2012 NIS public opinion manipulation scandal

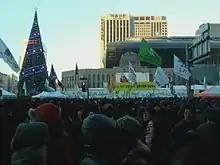
December 28, 2013, Korean Confederation of Trade Unions General Strike.

In 2013, prosecutor Yoon Seok-youl led a special investigation team that looked into the National Intelligence Service (NIS)'s involvement in the scandal. Yoon sought the prosecution of the former head of the NIS, Won Sei-hoon, for violating the Public Official Election Act for his role in the case. Yoon accused Park Geun-hye's Justice Minister Hwang Kyo-ahn of influencing his investigation. The I'm Not Fine Movement also happened in the aftermath in 2013–14. In February 2015, Won was convicted on charges of instructing NIS officials to manipulate internet comments and sentenced to three years in prison. However, the conviction was overturned on appeal, leading to a retrial. In a second trial, Won was sentenced to four years in prison in 2017. The Supreme Court upheld the sentence in April 2018. When Moon Jae-in won the 2017 election, his administration pursued nine additional charges of political interference against Won, resulting in a subsequent 7 year jail sentence in 2020.